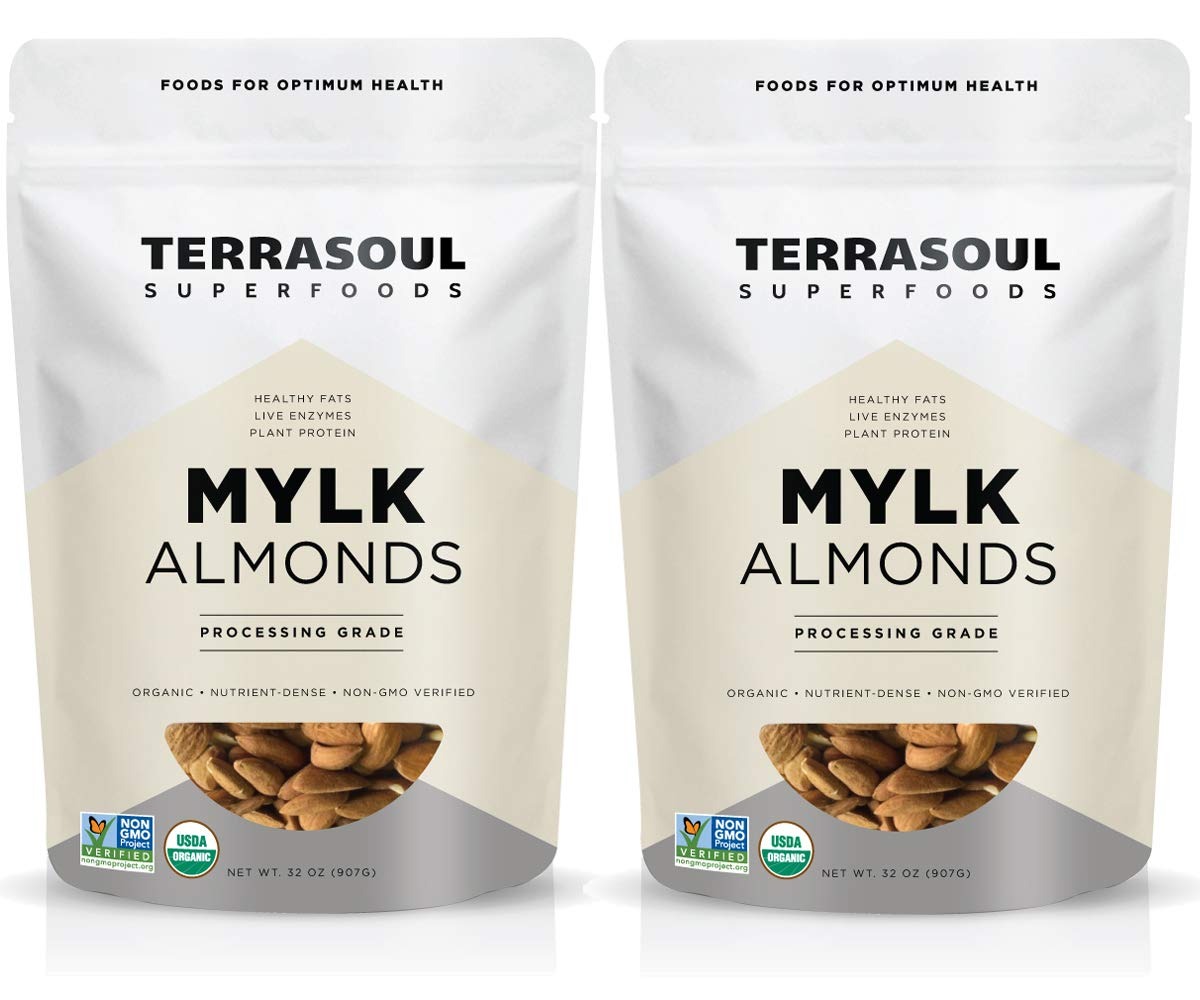
Item Name: Terrasoul Superfoods Raw Unpasteurized Organic Almonds (Mylk Grade), 4 Pounds
Bullet Point 1: Terrasoul Superfoods Raw Unpasteurized Organic Almonds (Mylk Grade), 4 Pounds
Bullet Point 2: USDA Certified Organic, Earth Kosher, Non-GMO, Raw, Gluten-Free, Vegan
Bullet Point 3: Our almonds are imported from Europe and aren't steam or chemically pasteurized as required for all U.S. grown and sold almonds, even those labeled as "Raw".
Bullet Point 4: We lab test each batch for aflatoxins and pesticide residues.
Bullet Point 5: 100% Money-Back Satisfaction Guarantee - We stand behind our products and offer a 30-day money back guarantee, backed by an outstanding customer service team.
Product Description: <b>About Terrasoul Superfoods Organic Mylk Grade Unpasteurized Almonds:</b> <br>Our raw and unpasteurized almonds are perfect for making luxurious homemade almond milks.<br>Our Mylk grade almonds are a special almond specification we supply to national nut milk brands and the country’s best organic juice bars.<br>We import a unique almond variety not grown in the U.S. that contains a higher fat and oil content that makes a luxuriously smooth and rich tasting almond milk.<br>You can also dehydrate the remaining almond pulp to make nutrient-dense almond flour.<br> <br> <b>Potential Health Benefits of Unpasteurized Almonds:</b> <br>~ Healthy fats, fiber, protein, magnesium and vitamin E<br>~ Our almonds contain NO propylene oxide gas residues, a known carcinogen<br>~ Lower blood sugar levels, reduced blood pressure and lower cholesterol levels<br>~ Reduce hunger and promote weight loss<br><br><b>Suggested Uses:</b> Use to make delicious homemade almond milk and gluten-free almond meal/flour. <br> <br> <b>About Terrasoul Superfoods:</b> <br>Our mission at Terrasoul Superfoods is to distribute the freshest, most nutrient-dense foods grown with integrity in healthy soils on sustainable, organic farms. <br>Working in close partnership with our suppliers enables us to offer the highest quality ingredients at a superior value.<br><br>Find us on Instagram and Facebook for tips on how to use our ingredients and superfood recipes.
Value: 64.0
Unit: Ounce

Price: 24.99